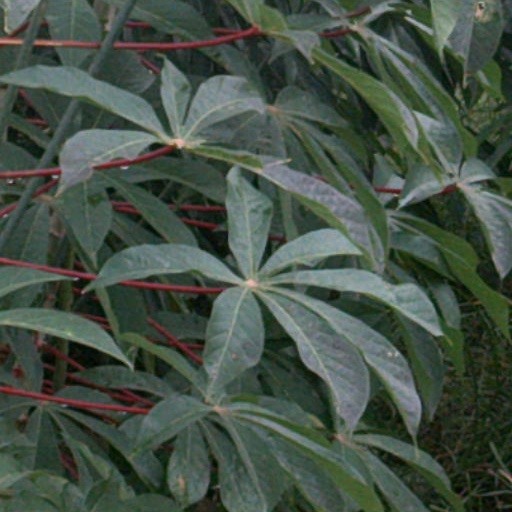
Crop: cassava